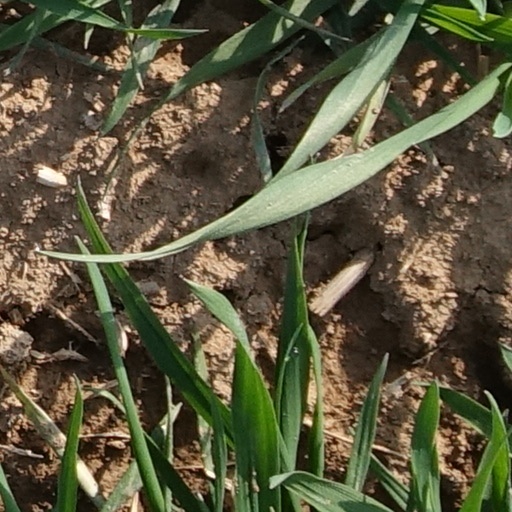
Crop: wheat